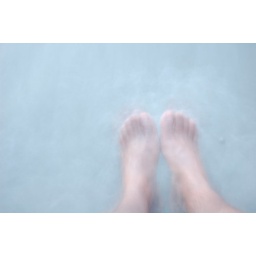
This was a long exposure taken with my feet in the water of a receeding wave at the beach